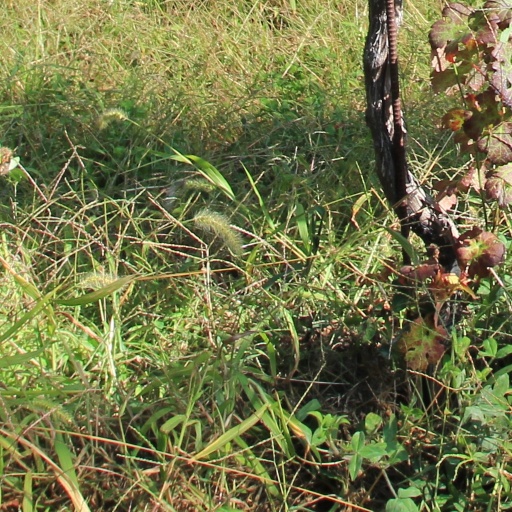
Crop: grape